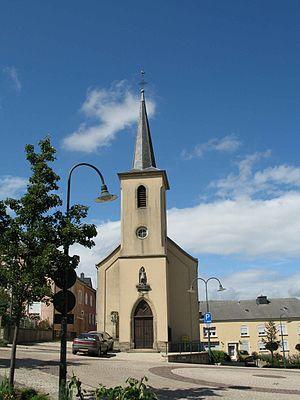
L'église de Hollenfels (Luxembourg) Lëtzebuergesch: D'Kierch vun Huelmes